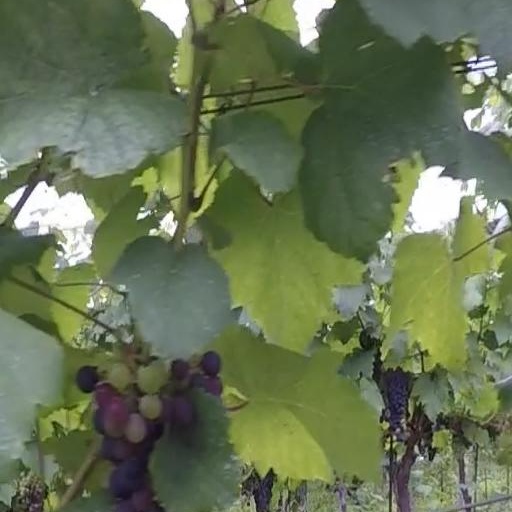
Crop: grape